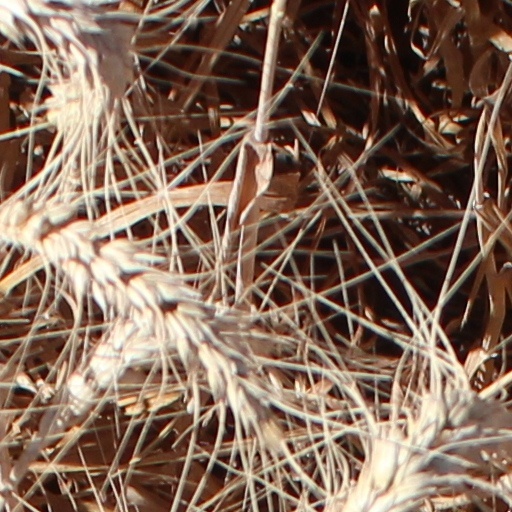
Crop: wheat